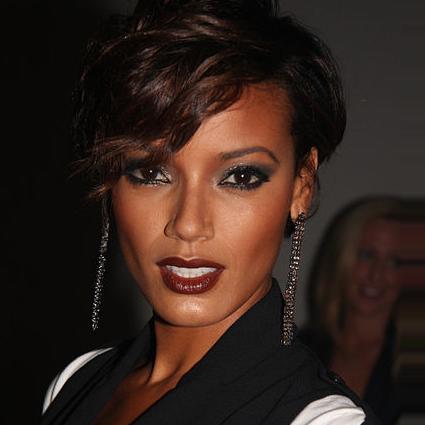
Age: 25